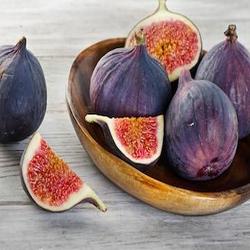
Label: Fig